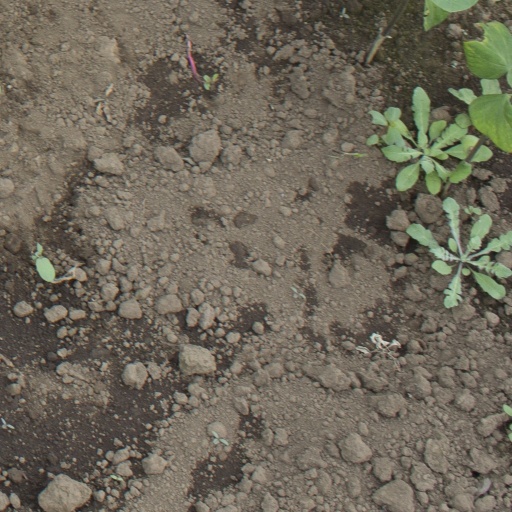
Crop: soybean